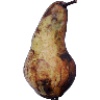
Label: pear_abate